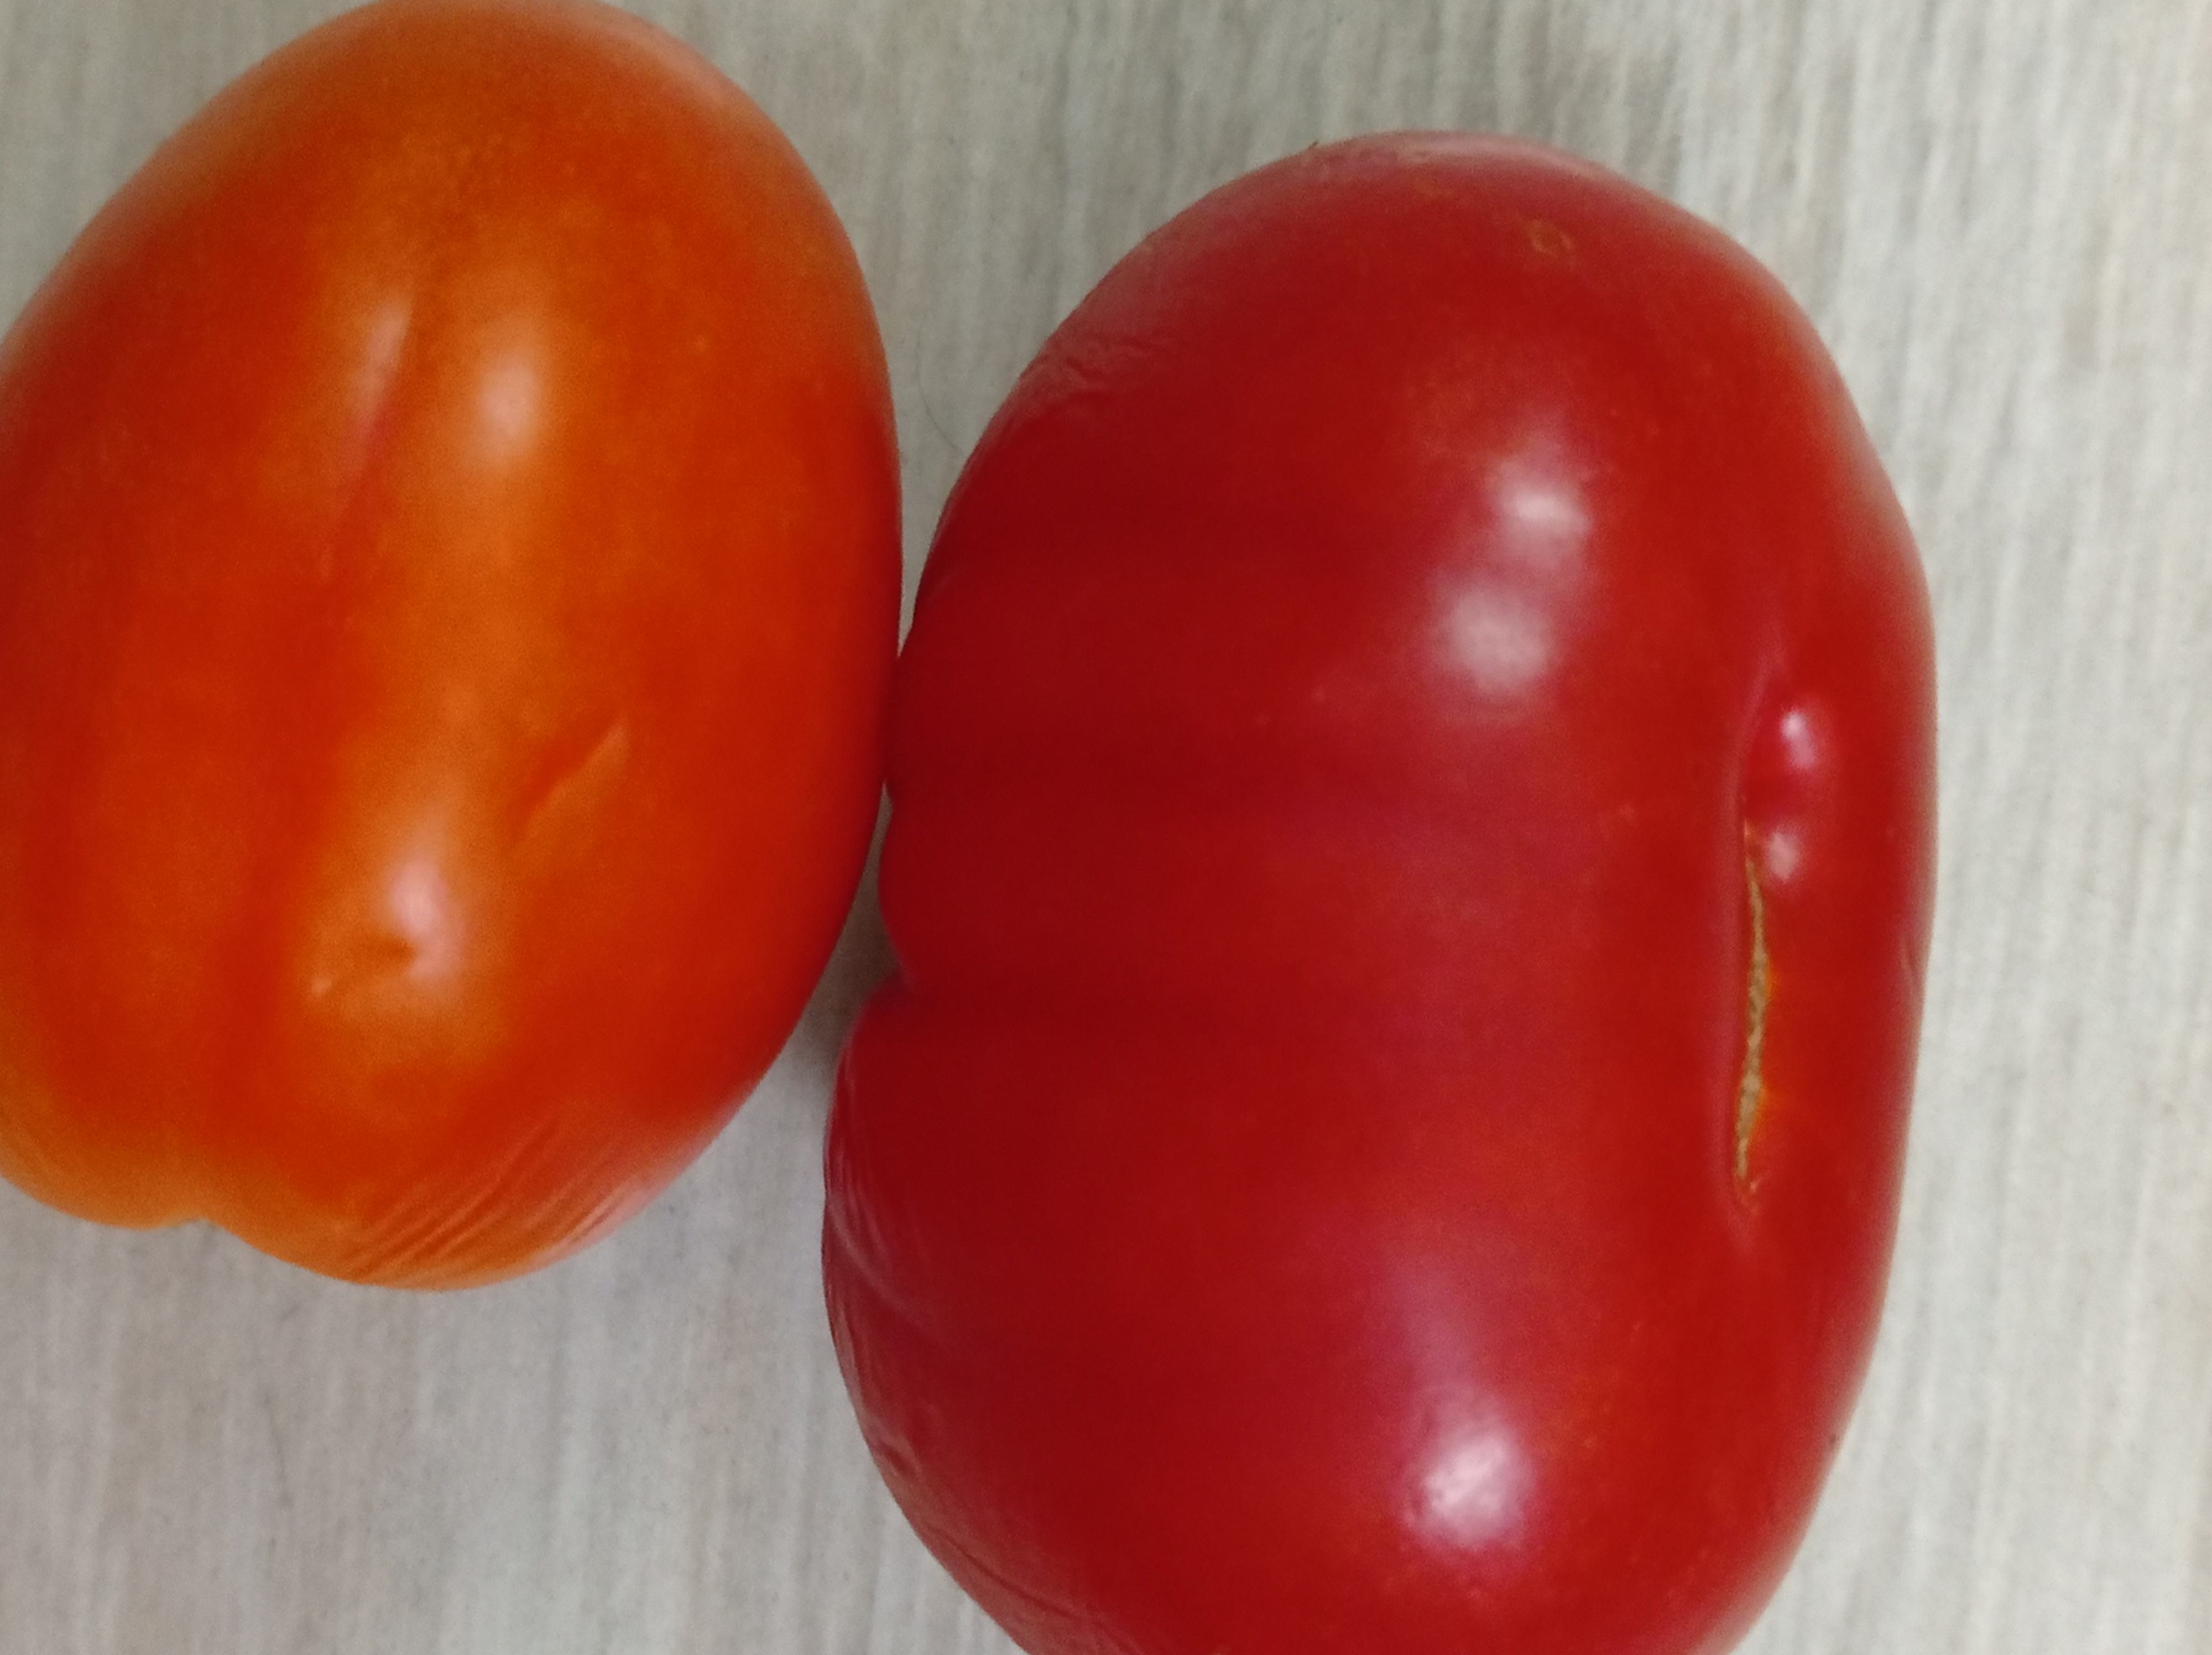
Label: Fresh